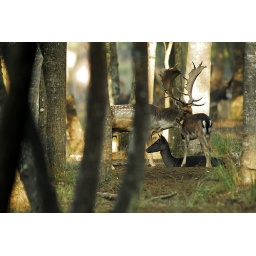
male fallow deer with female in its territory within the lek, rutting season, S.Rossore, Italy, October 2006